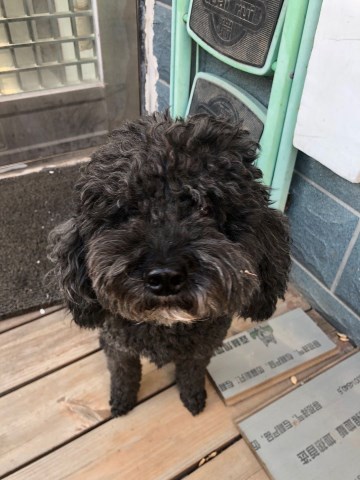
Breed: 7449-n000128-teddy